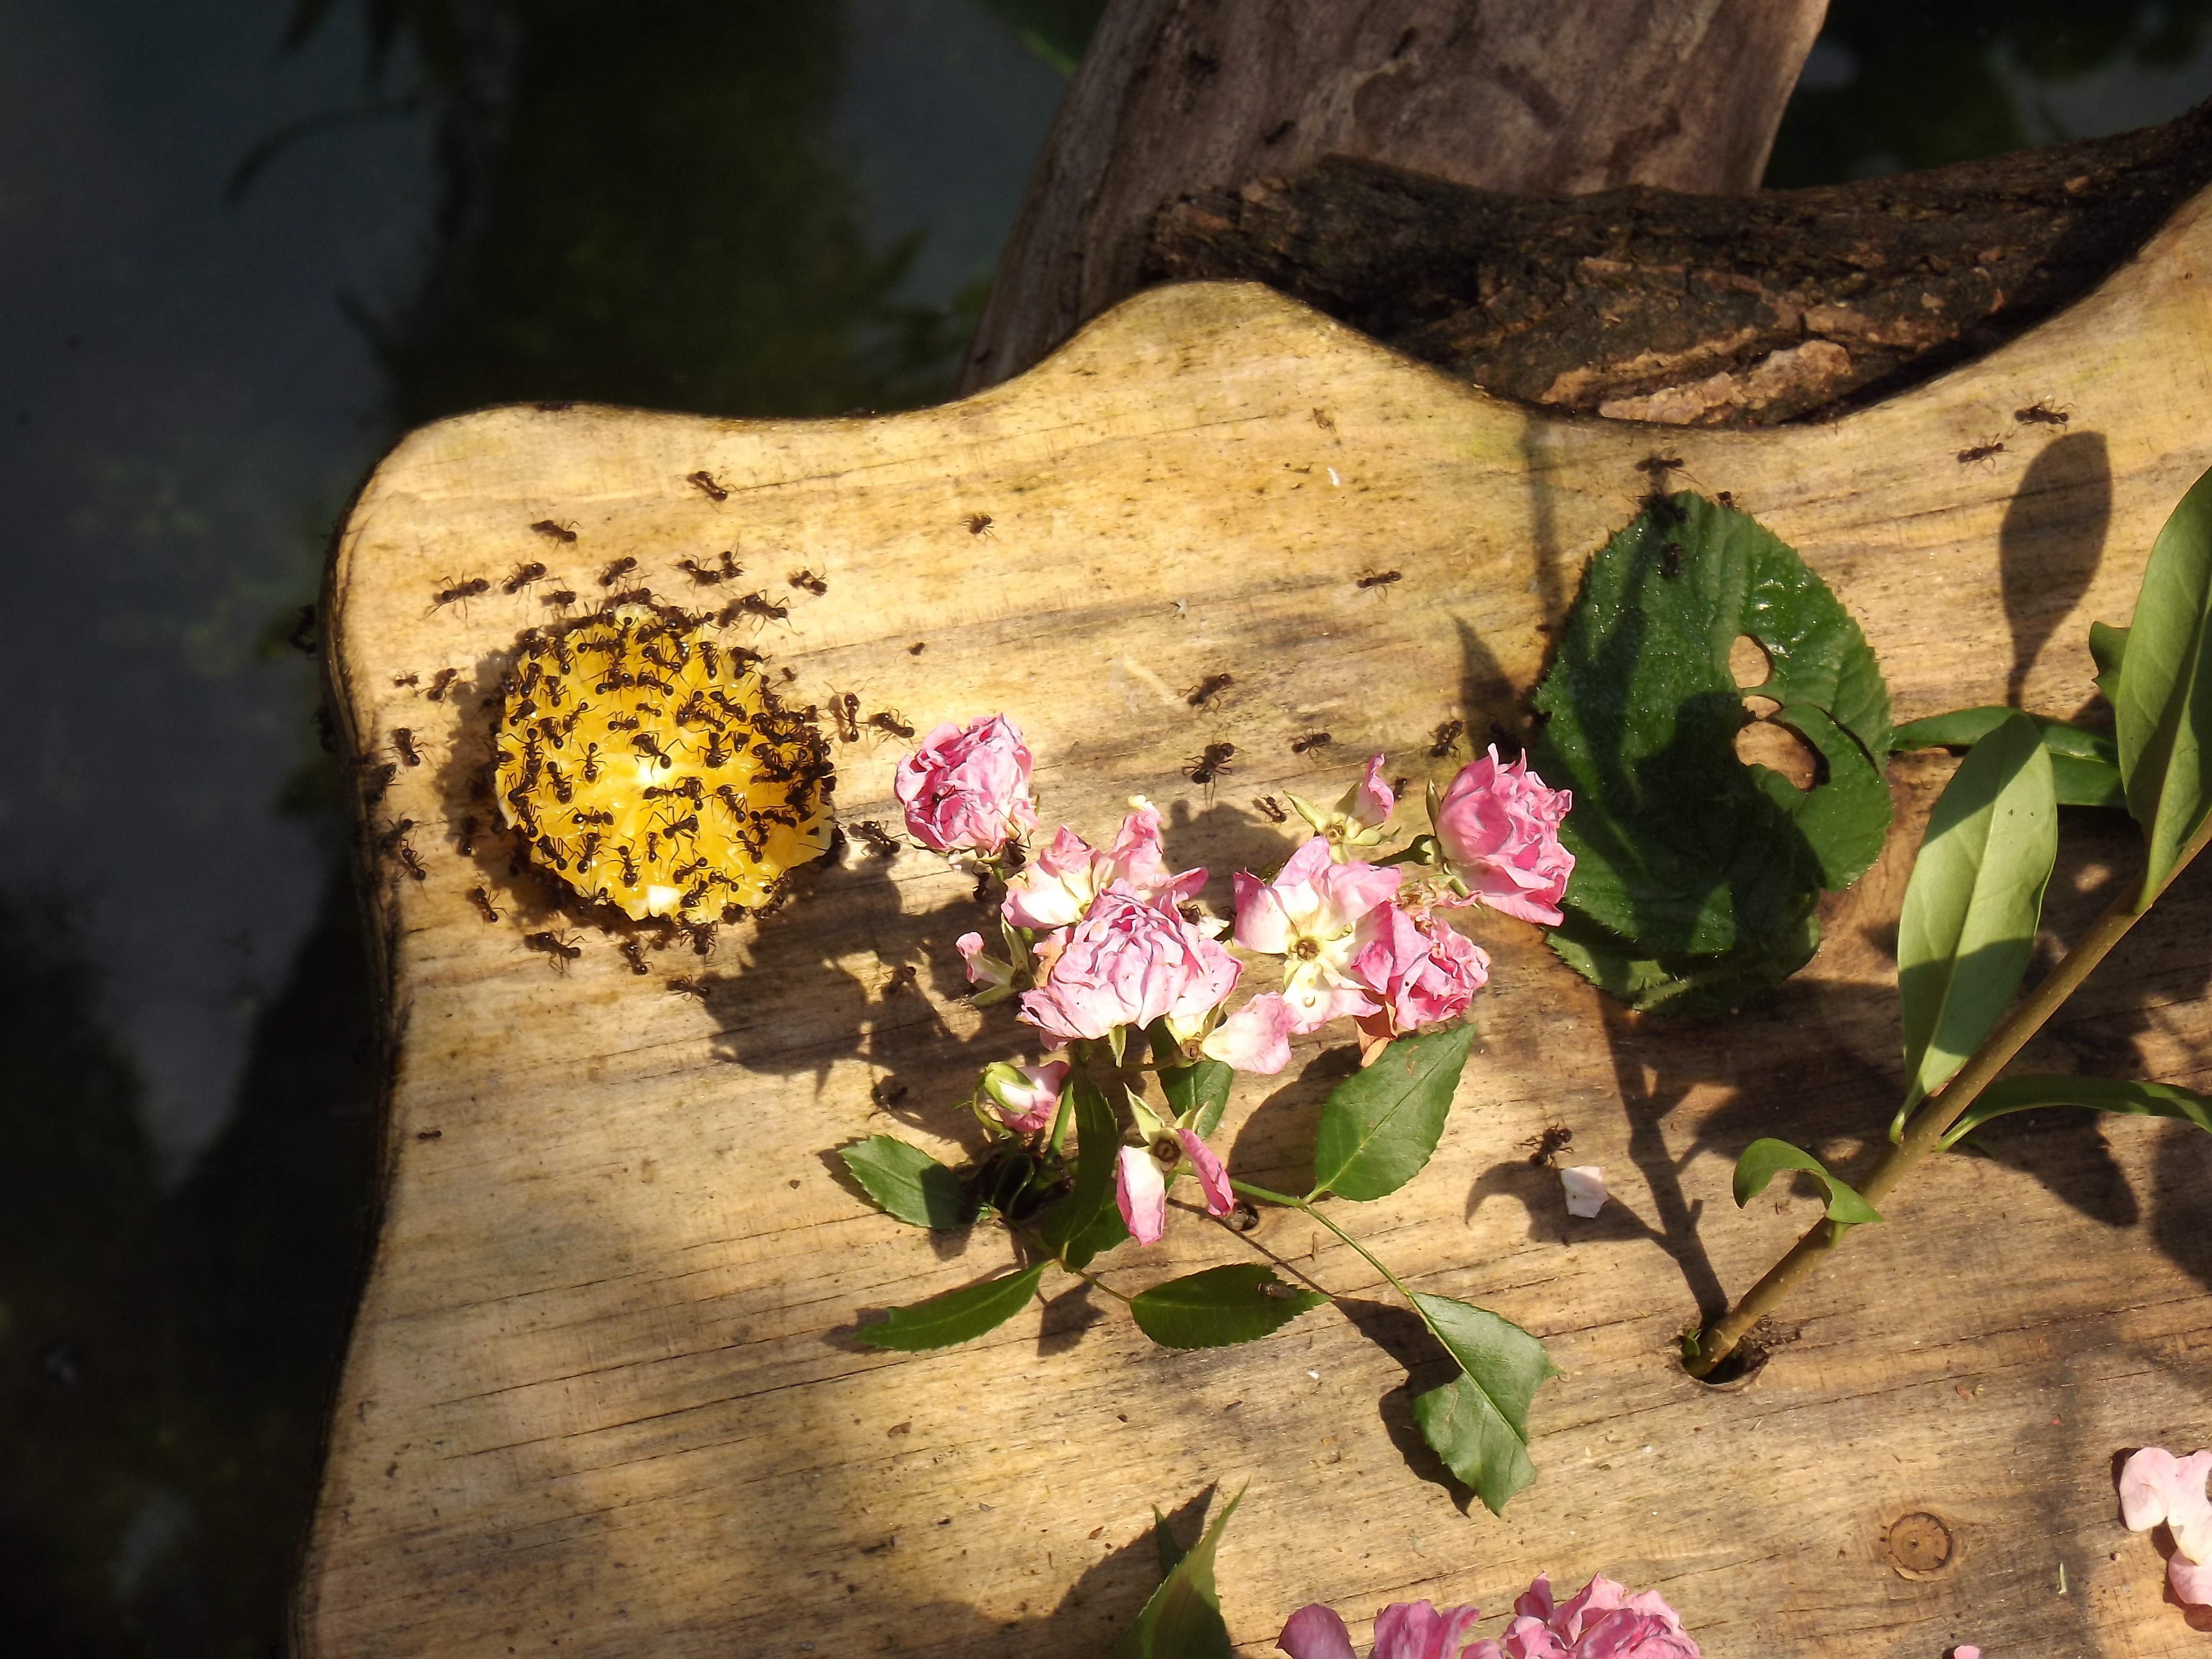
branch, plant, leaf, flower, food, insect, autumn, botany, butterfly, flora, fauna, animals, floristry, ants, leaf cutter ant, moths and butterflies